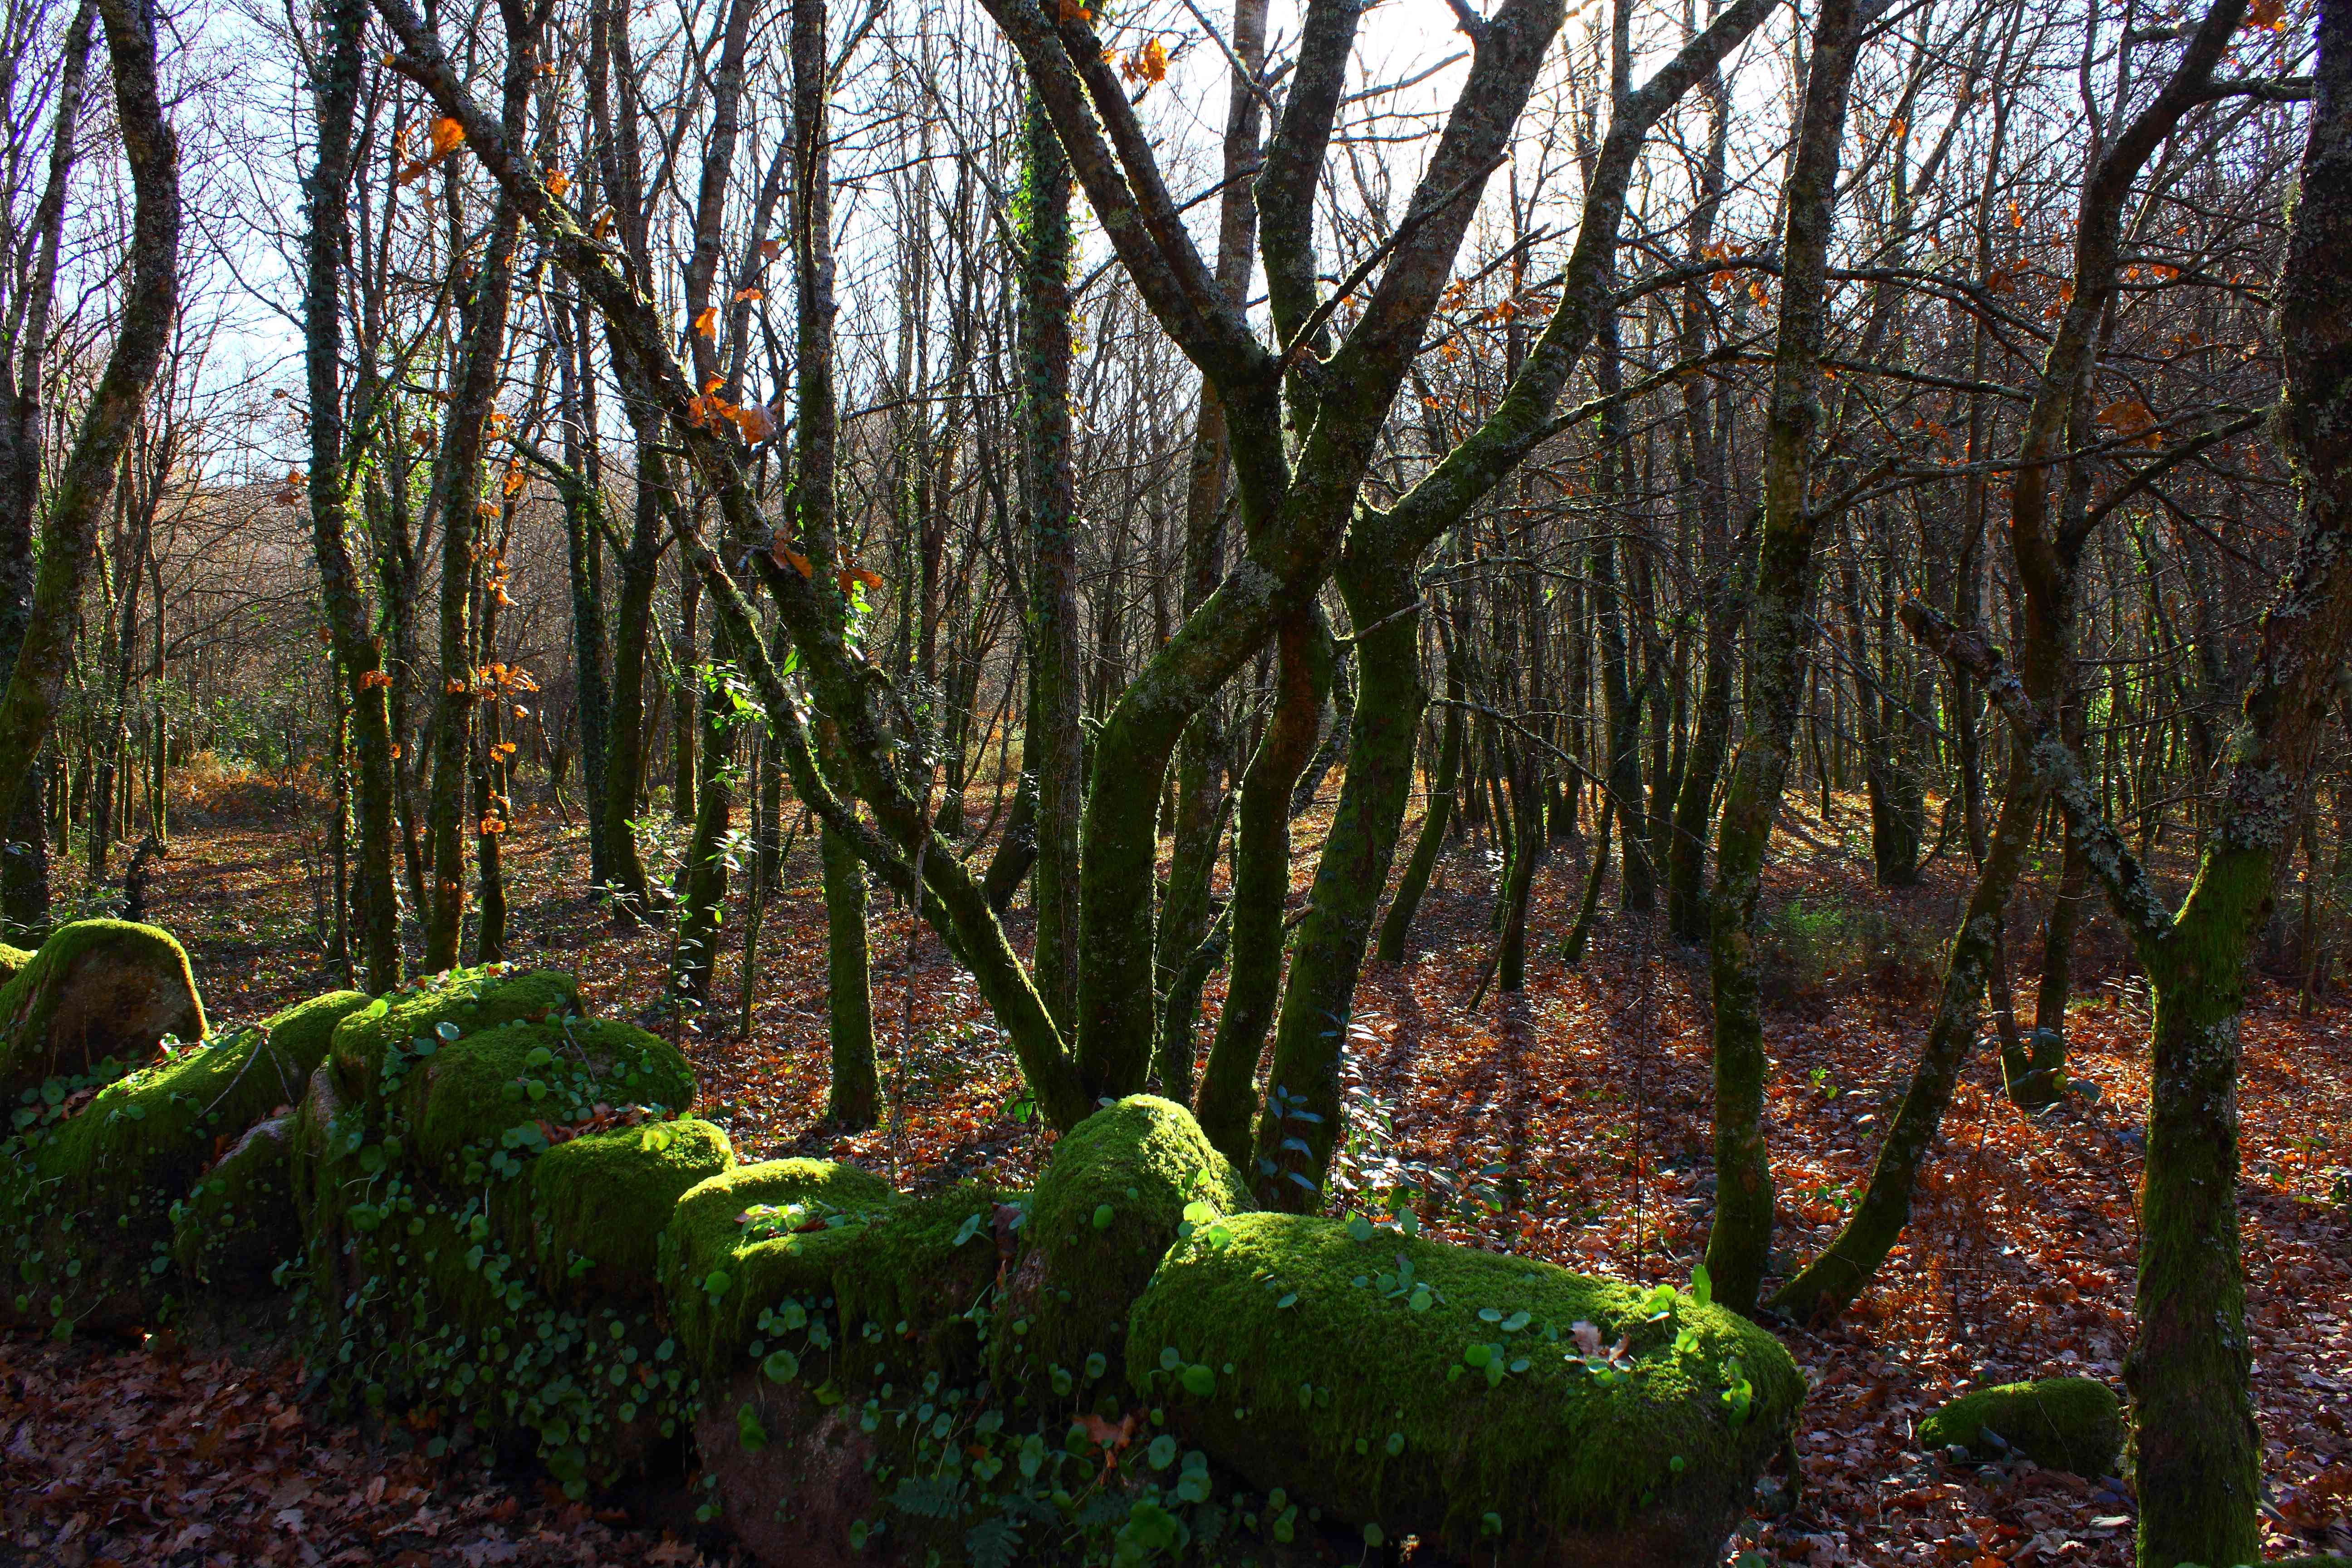
landscape, tree, nature, forest, wilderness, branch, sunlight, leaf, flower, green, jungle, autumn, flora, season, vegetation, rainforest, deciduous, wetland, paisajes, woodland, habitat, ecosystem, ggl1, gaby1, canoneos550d, pontecaldelas, sendeirodasalmi as, biome, old growth forest, natural environment, geographical feature, woody plant, temperate broadleaf and mixed forest, temperate coniferous forest